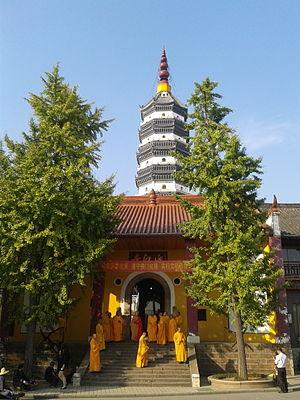
Entrée du monastère bouddhiste comprenant le temple Yingjiang et la tour pagode Zhenfeng. 12 Octobre 2015
Anqing est une ville du sud-ouest de la province de l'Anhui en Chine.